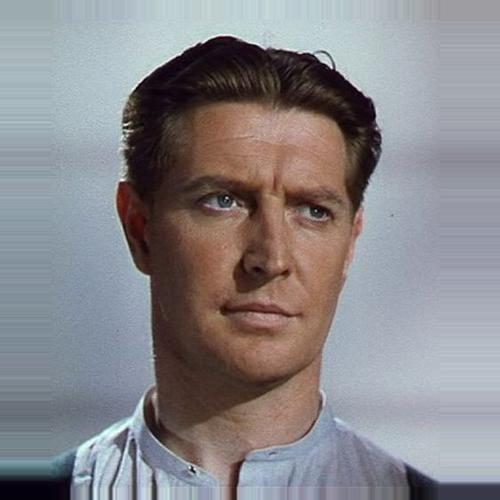
Age: 36